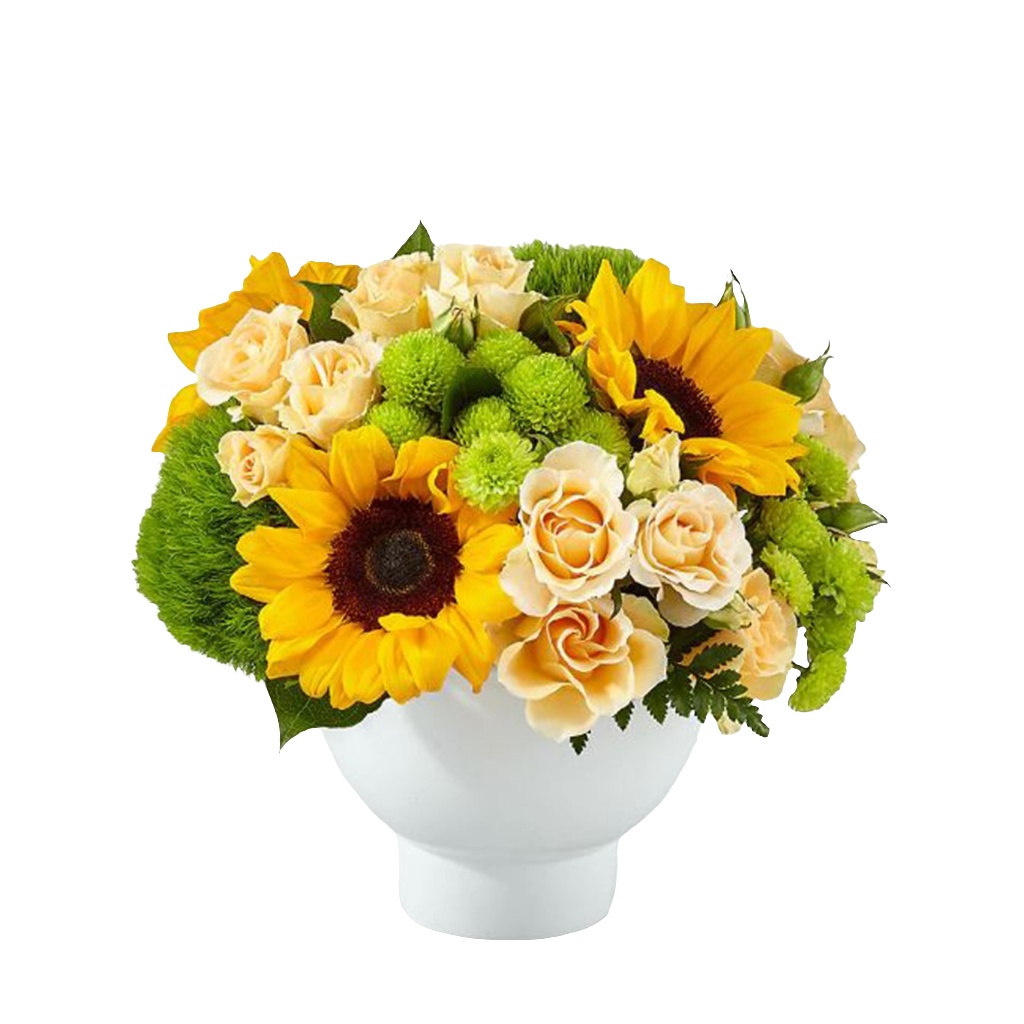
Ramo Girasoles Rosas Cumpleaños 24H Bogotá | Regalo Radiante Entrega Inmediata
Radiante Felicidad Bouquet de Girasoles y Rosas" - Celebra la alegría y la felicidad con este hermoso ramo. Los brillantes girasoles y las encantadoras rosas capturan la esencia de la felicidad verdadera. Con toques verdes y pompones, este arreglo viene en un elegante florero blanco que realza su belleza. Perfecto para regalar en ocasiones especiales o simplemente para alegrar el día de alguien.
Brand: Flores para Regalo
Category: Arts & Entertainment > Party & Celebration > Gift Giving > Fresh Cut Flowers > Sunflowers